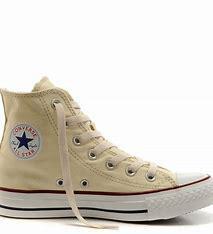
Brand: Converse
Model: Chuck Taylor All Canvas